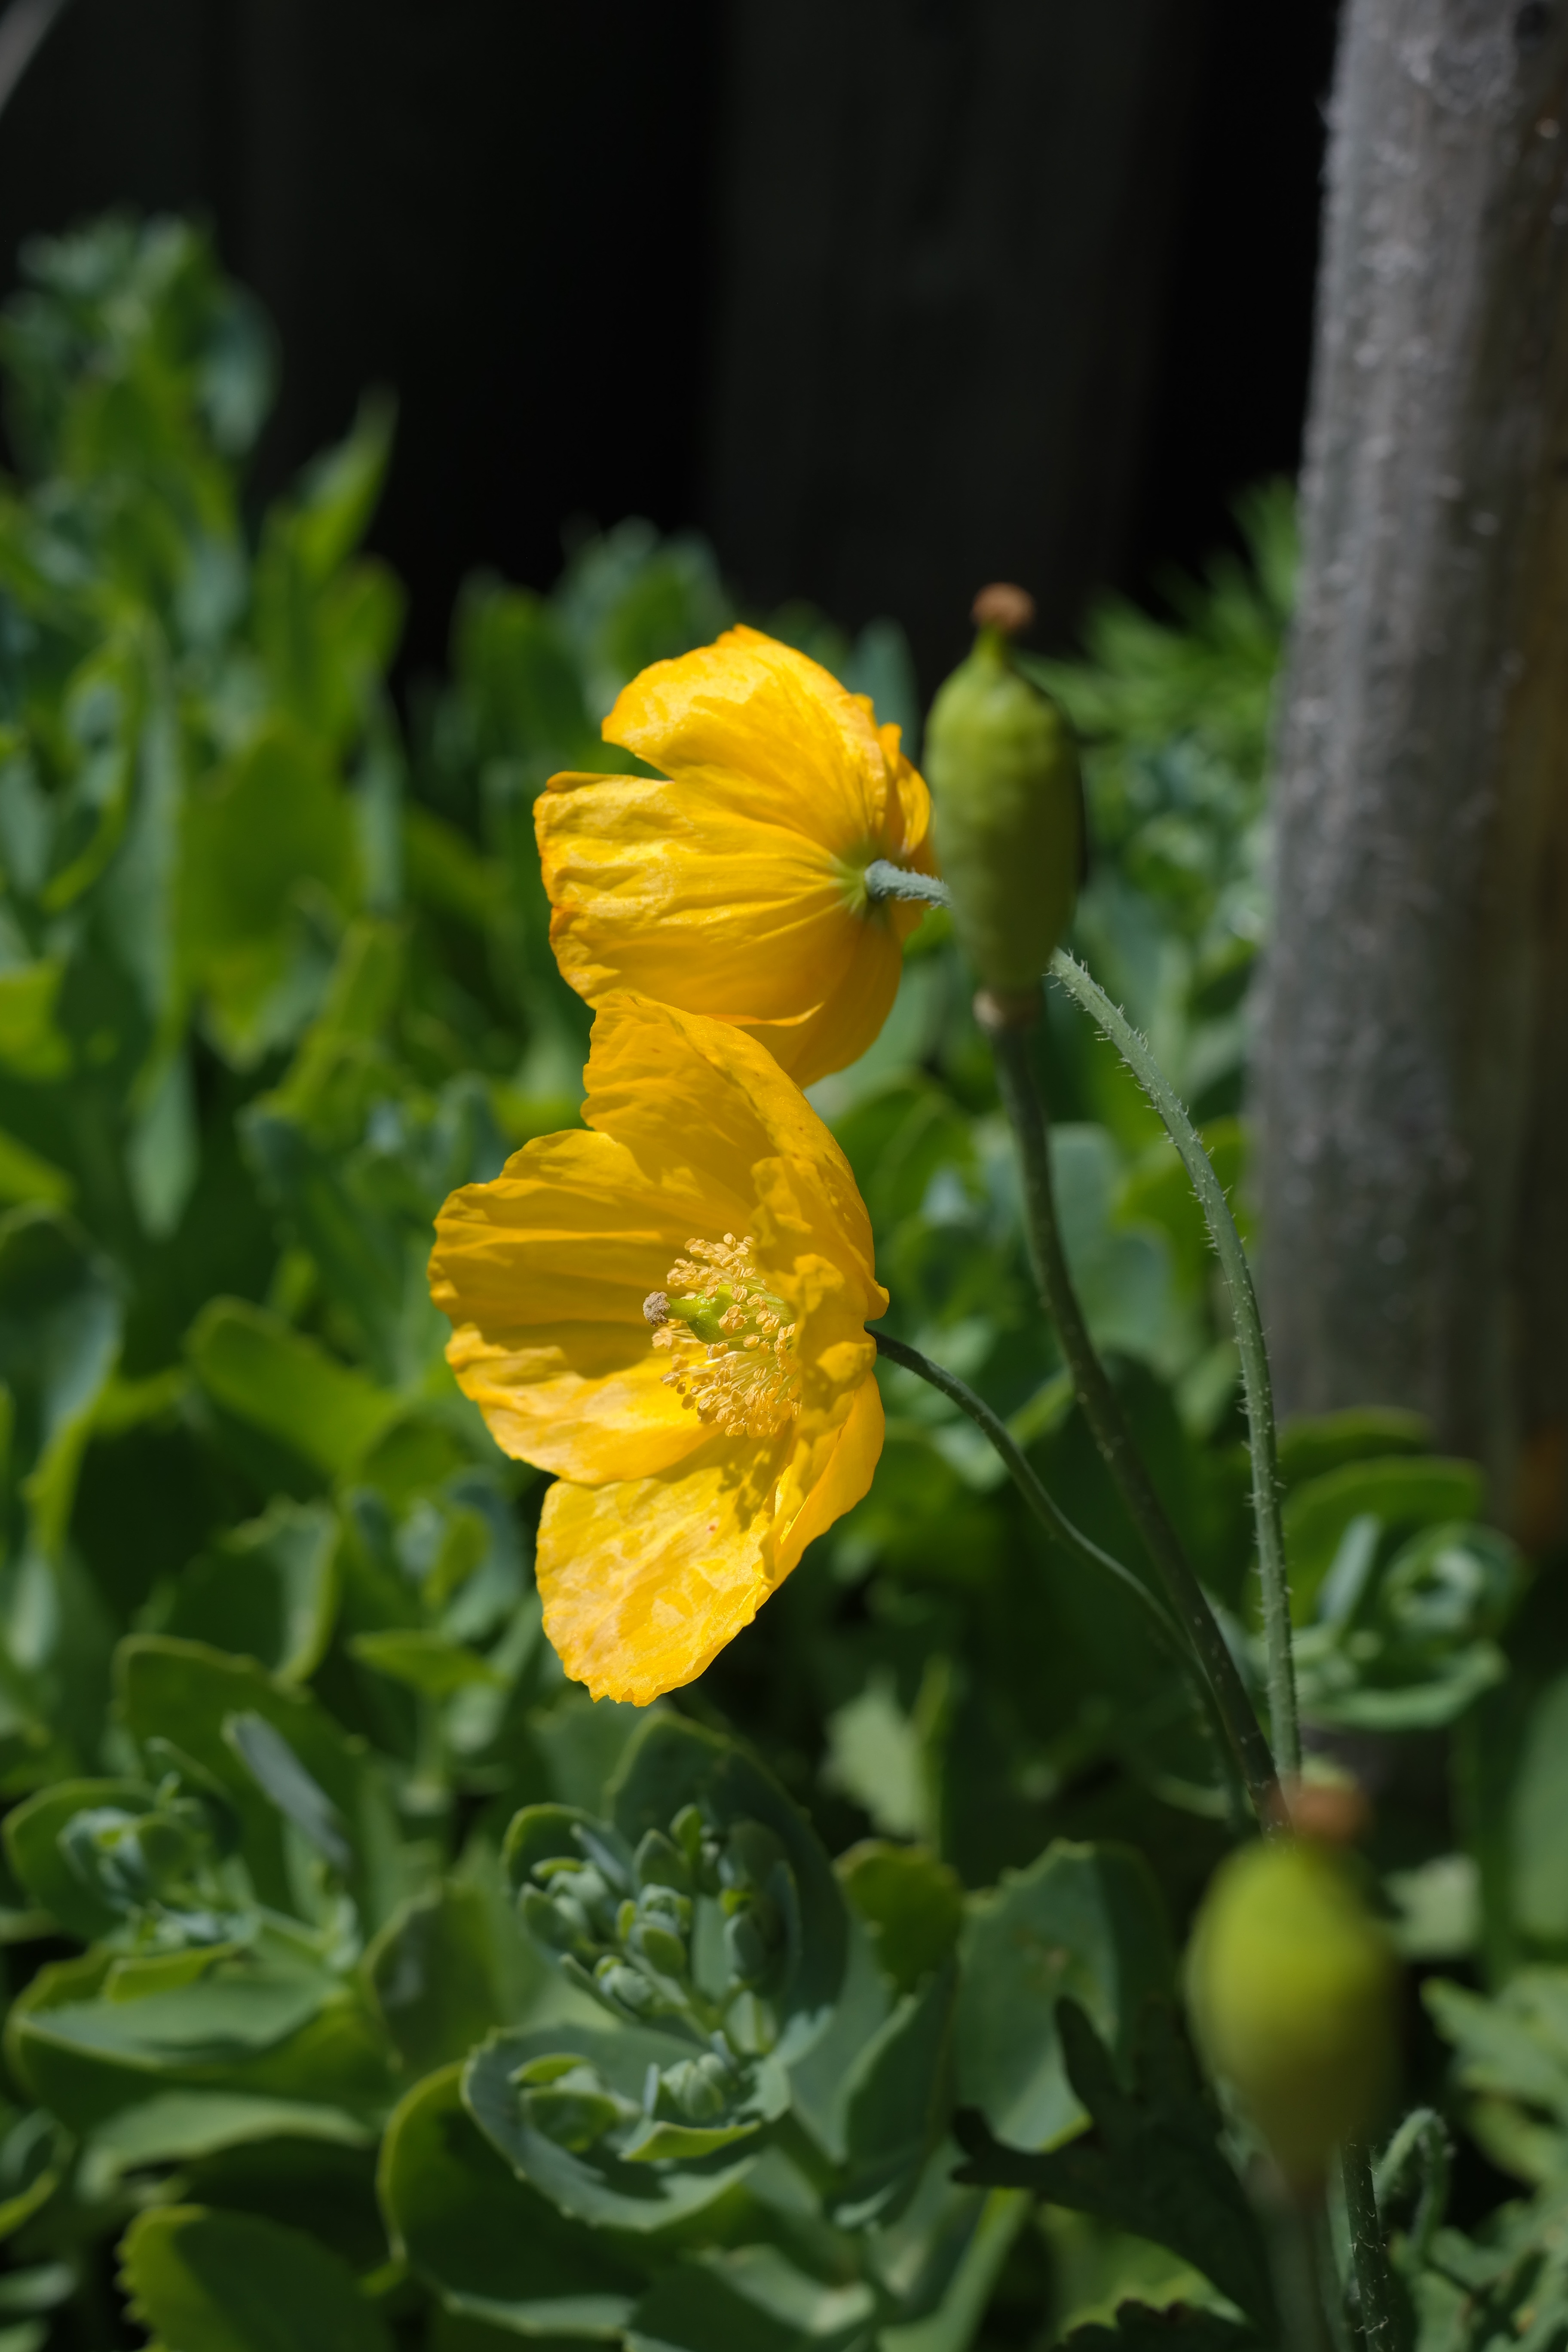
blossom, plant, flower, bloom, green, produce, botany, yellow, garden, flora, wildflower, mm, papaveraceae, macro photography, flowering plant, mohngewaechs, land plant, iceland poppy, naked stalks poppy, papaver nudicaule